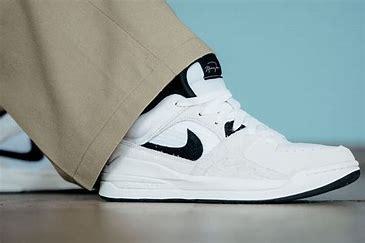
Brand: Jordan
Model: Stadium 90